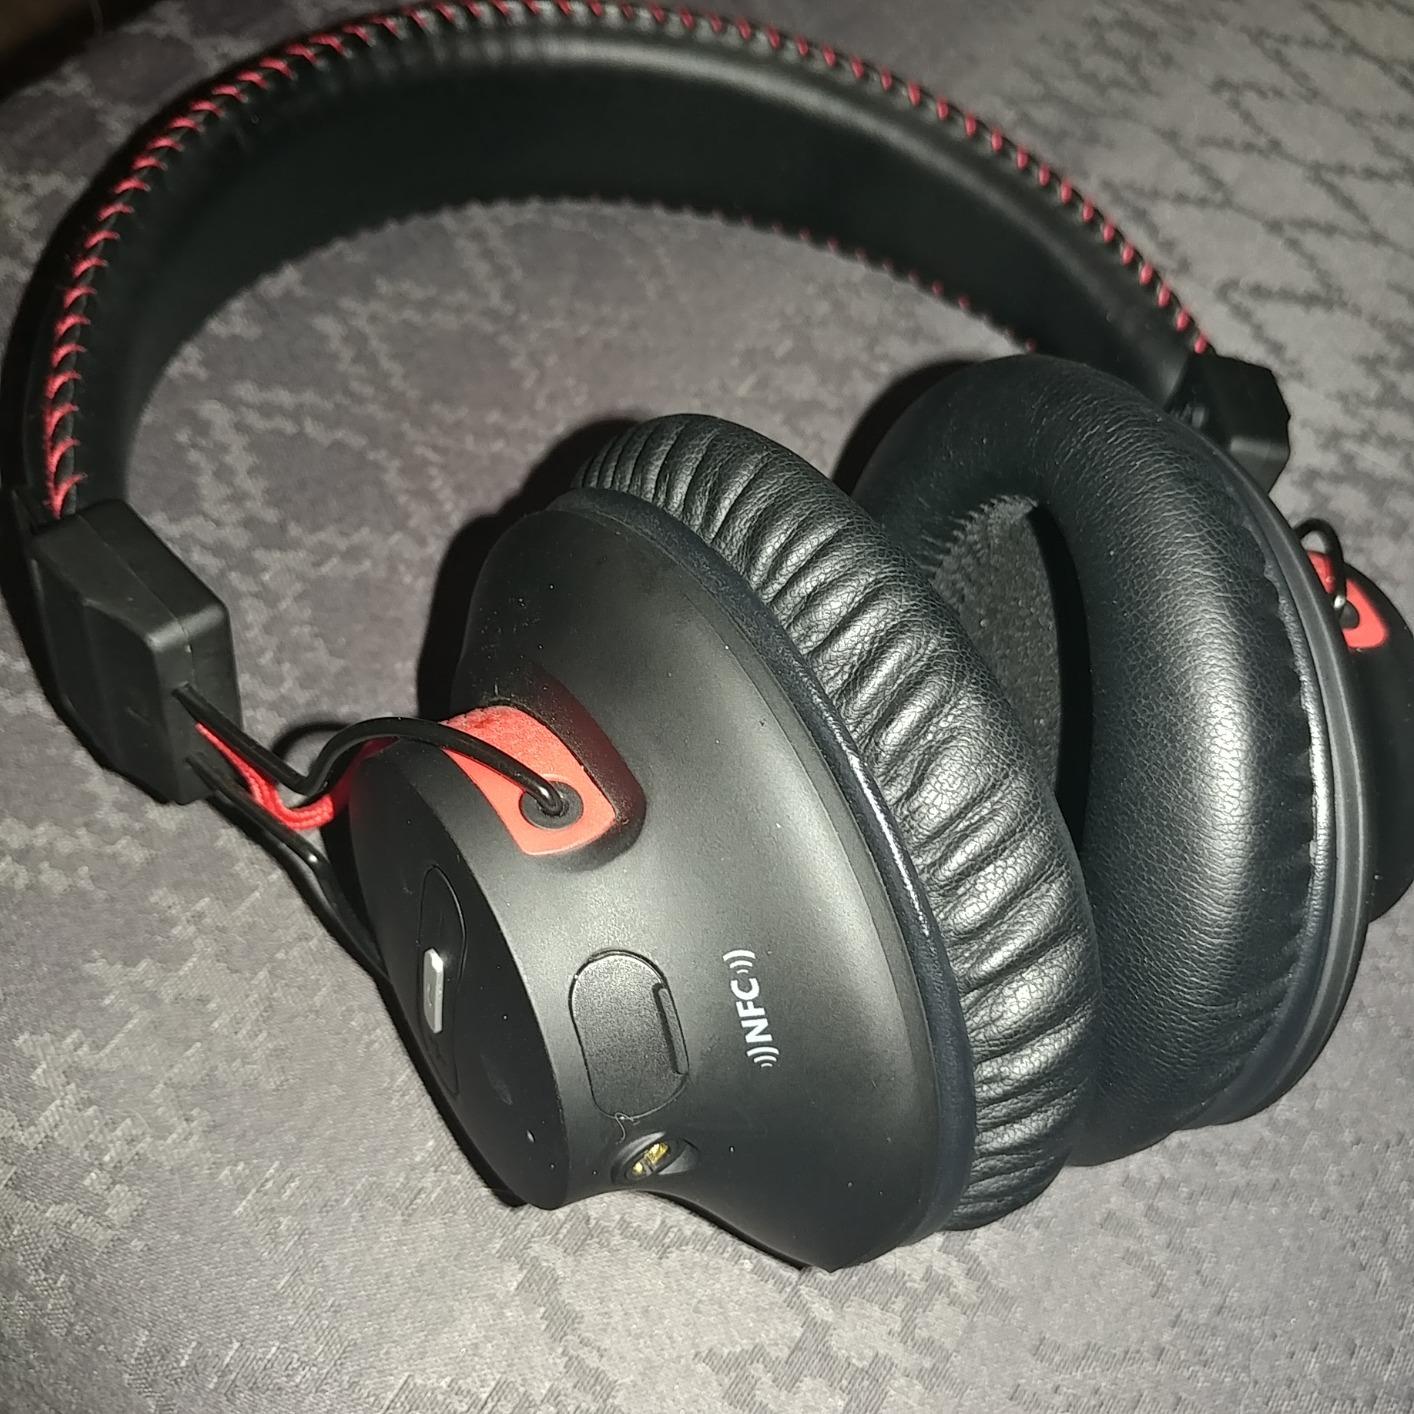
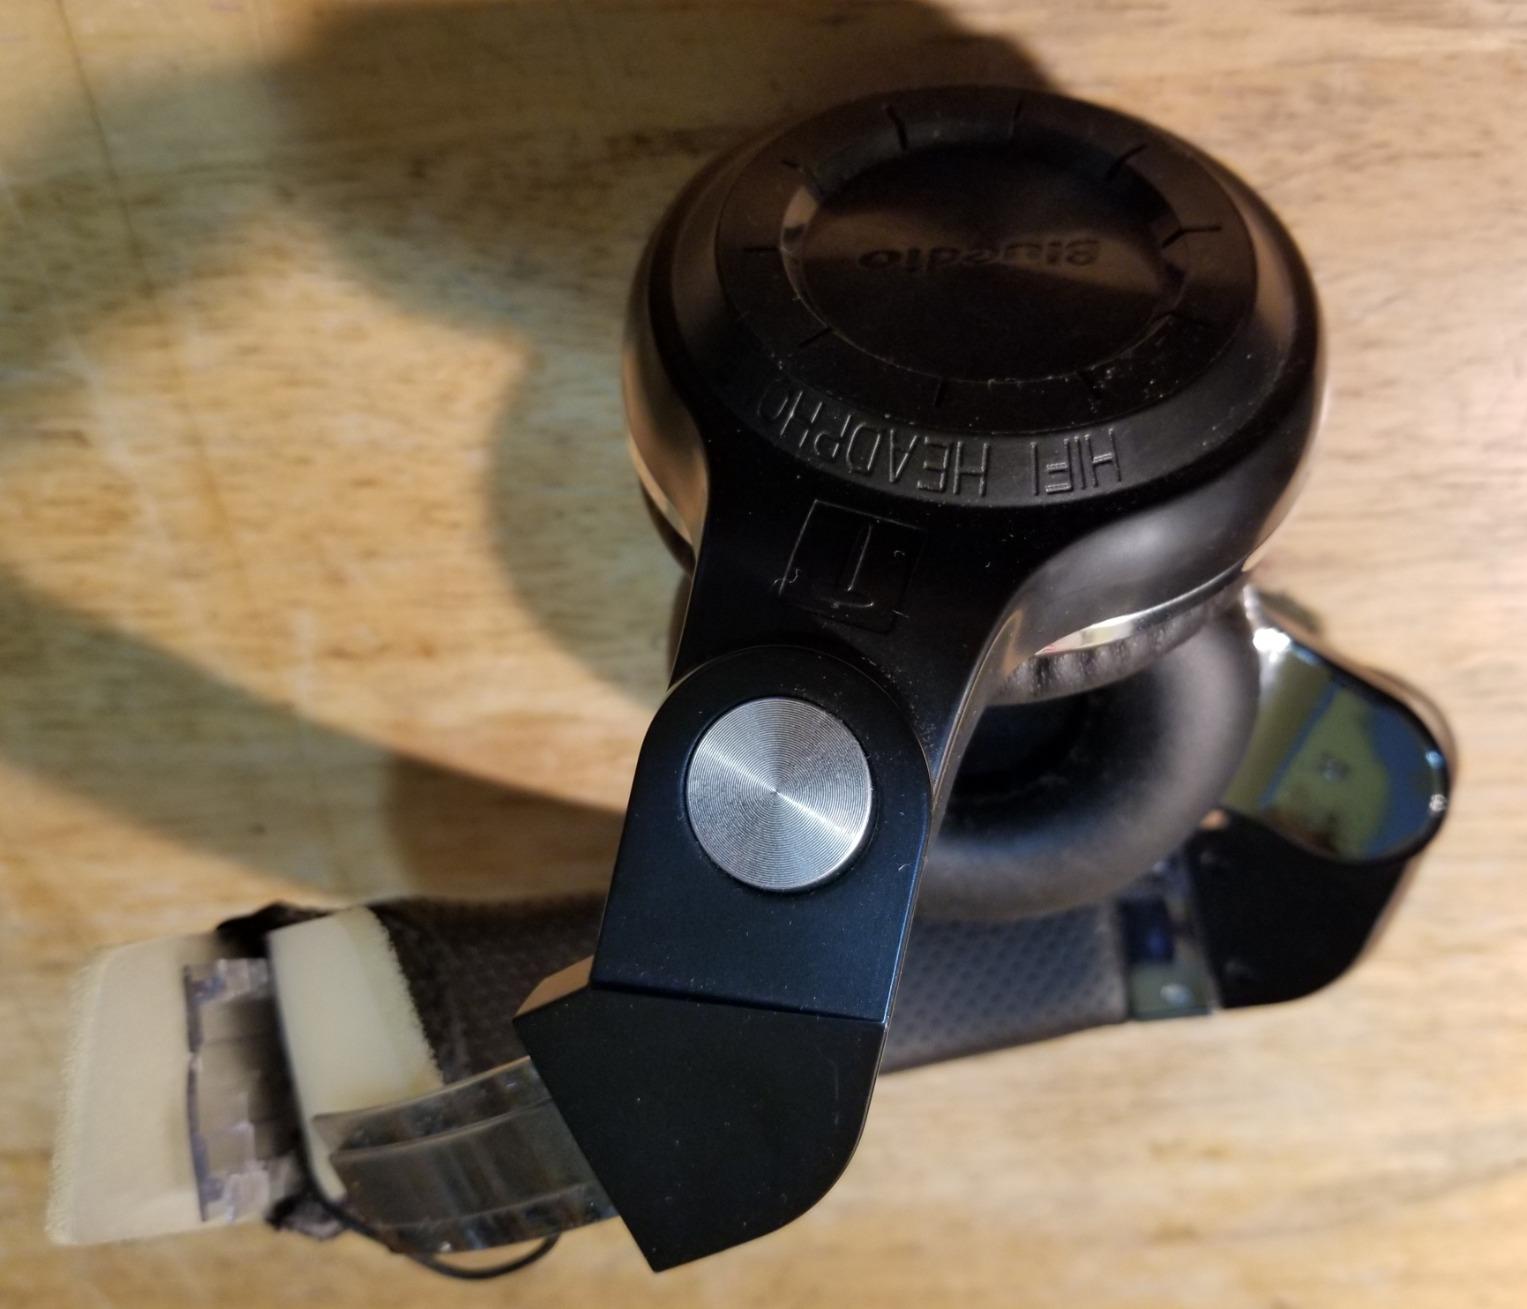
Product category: headphones
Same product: no